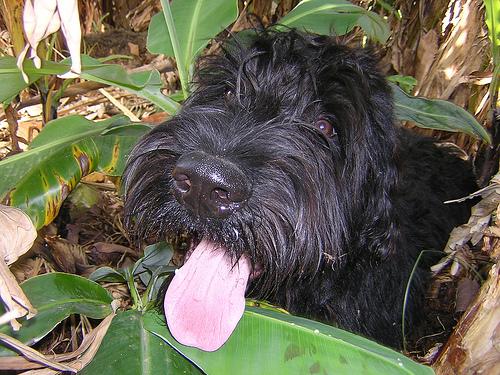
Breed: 232-n000089-giant_schnauzer